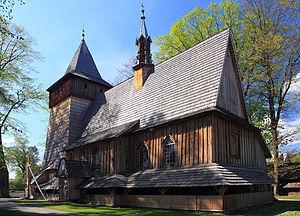
Harklowa est une localité polonaise de la gmina et du powiat de Nowy Targ en voïvodie de Petite-Pologne.